Alex Lacey

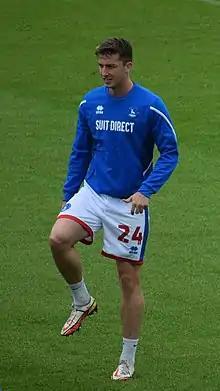
Lacey warming up for Hartlepool United in 2022

Alexander Lawrence Lacey (born 31 May 1993) is an English footballer who plays as a central defender for League of Ireland Premier Division club Bohemians.